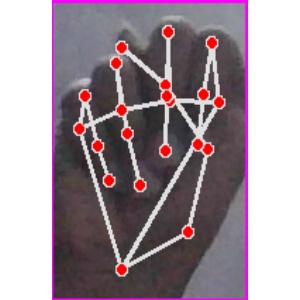
अक्षर: न